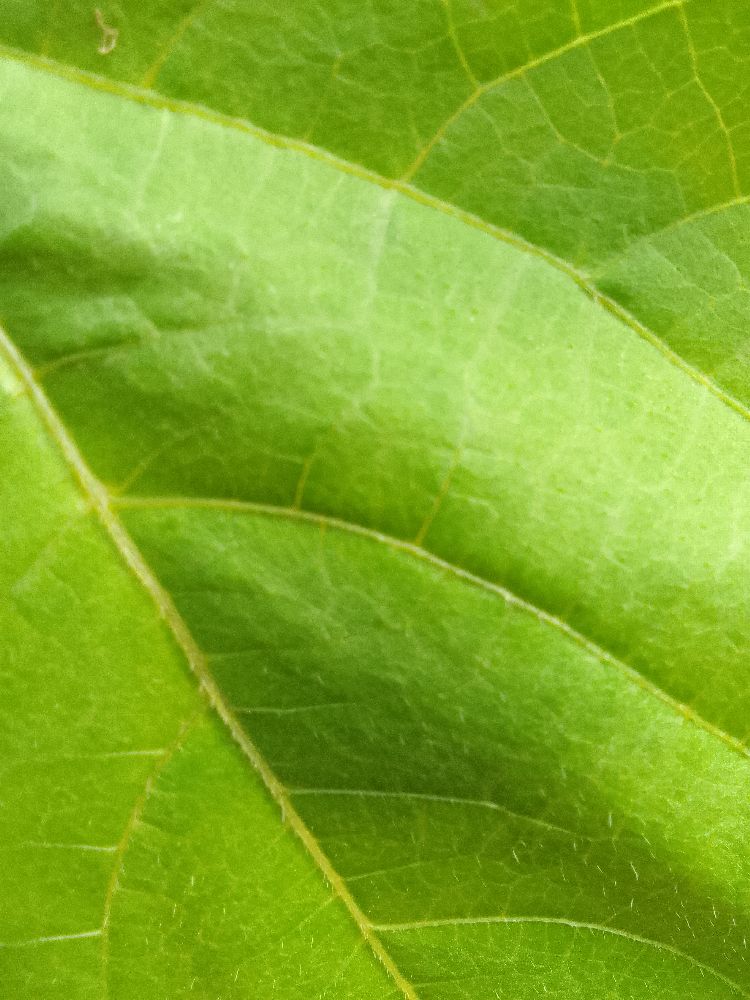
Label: healthy